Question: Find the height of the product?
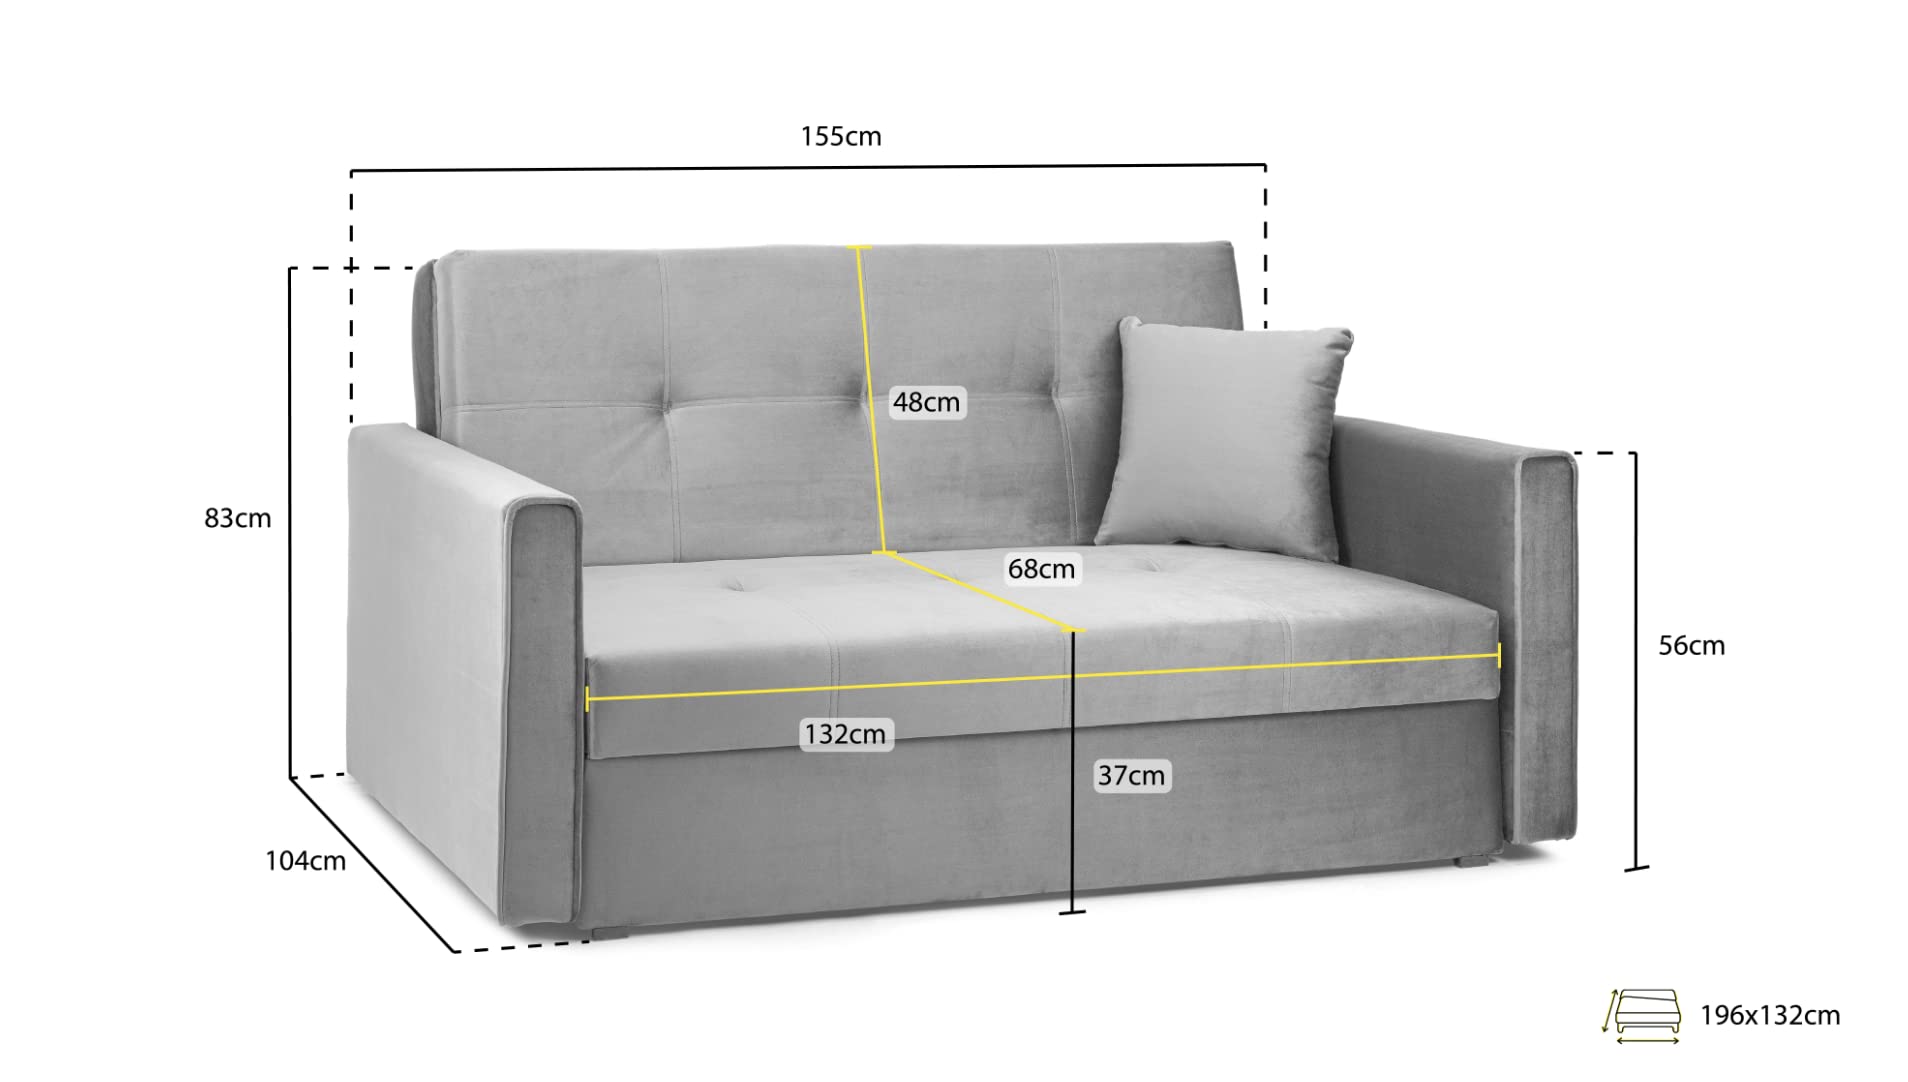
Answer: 83.0 centimetre